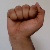
The image shows a hand gesture representing the letter 'A' in Indian Sign Language.